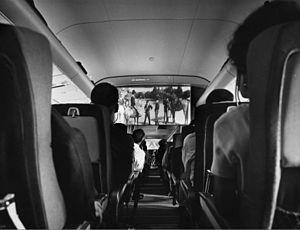
Le divertissement en vol est l'ensemble des équipements, des logiciels et des contenus assurant la distraction des passagers à bord d'un aéronef.